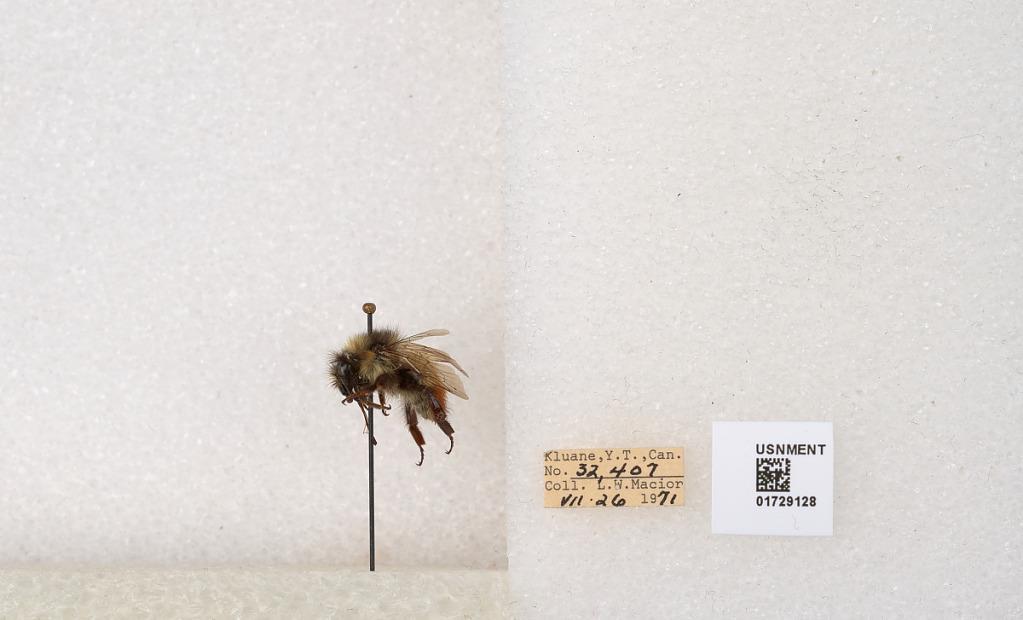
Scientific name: Bombus flavifrons Cresson
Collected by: L. Macior
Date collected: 1971-7-26
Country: Canada
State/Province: Yukon Territory
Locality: Kluane National Park and Reserve
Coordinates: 60.7493, -139.504